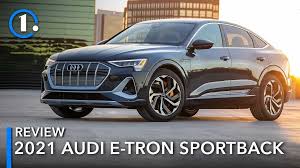
Label: noambulance